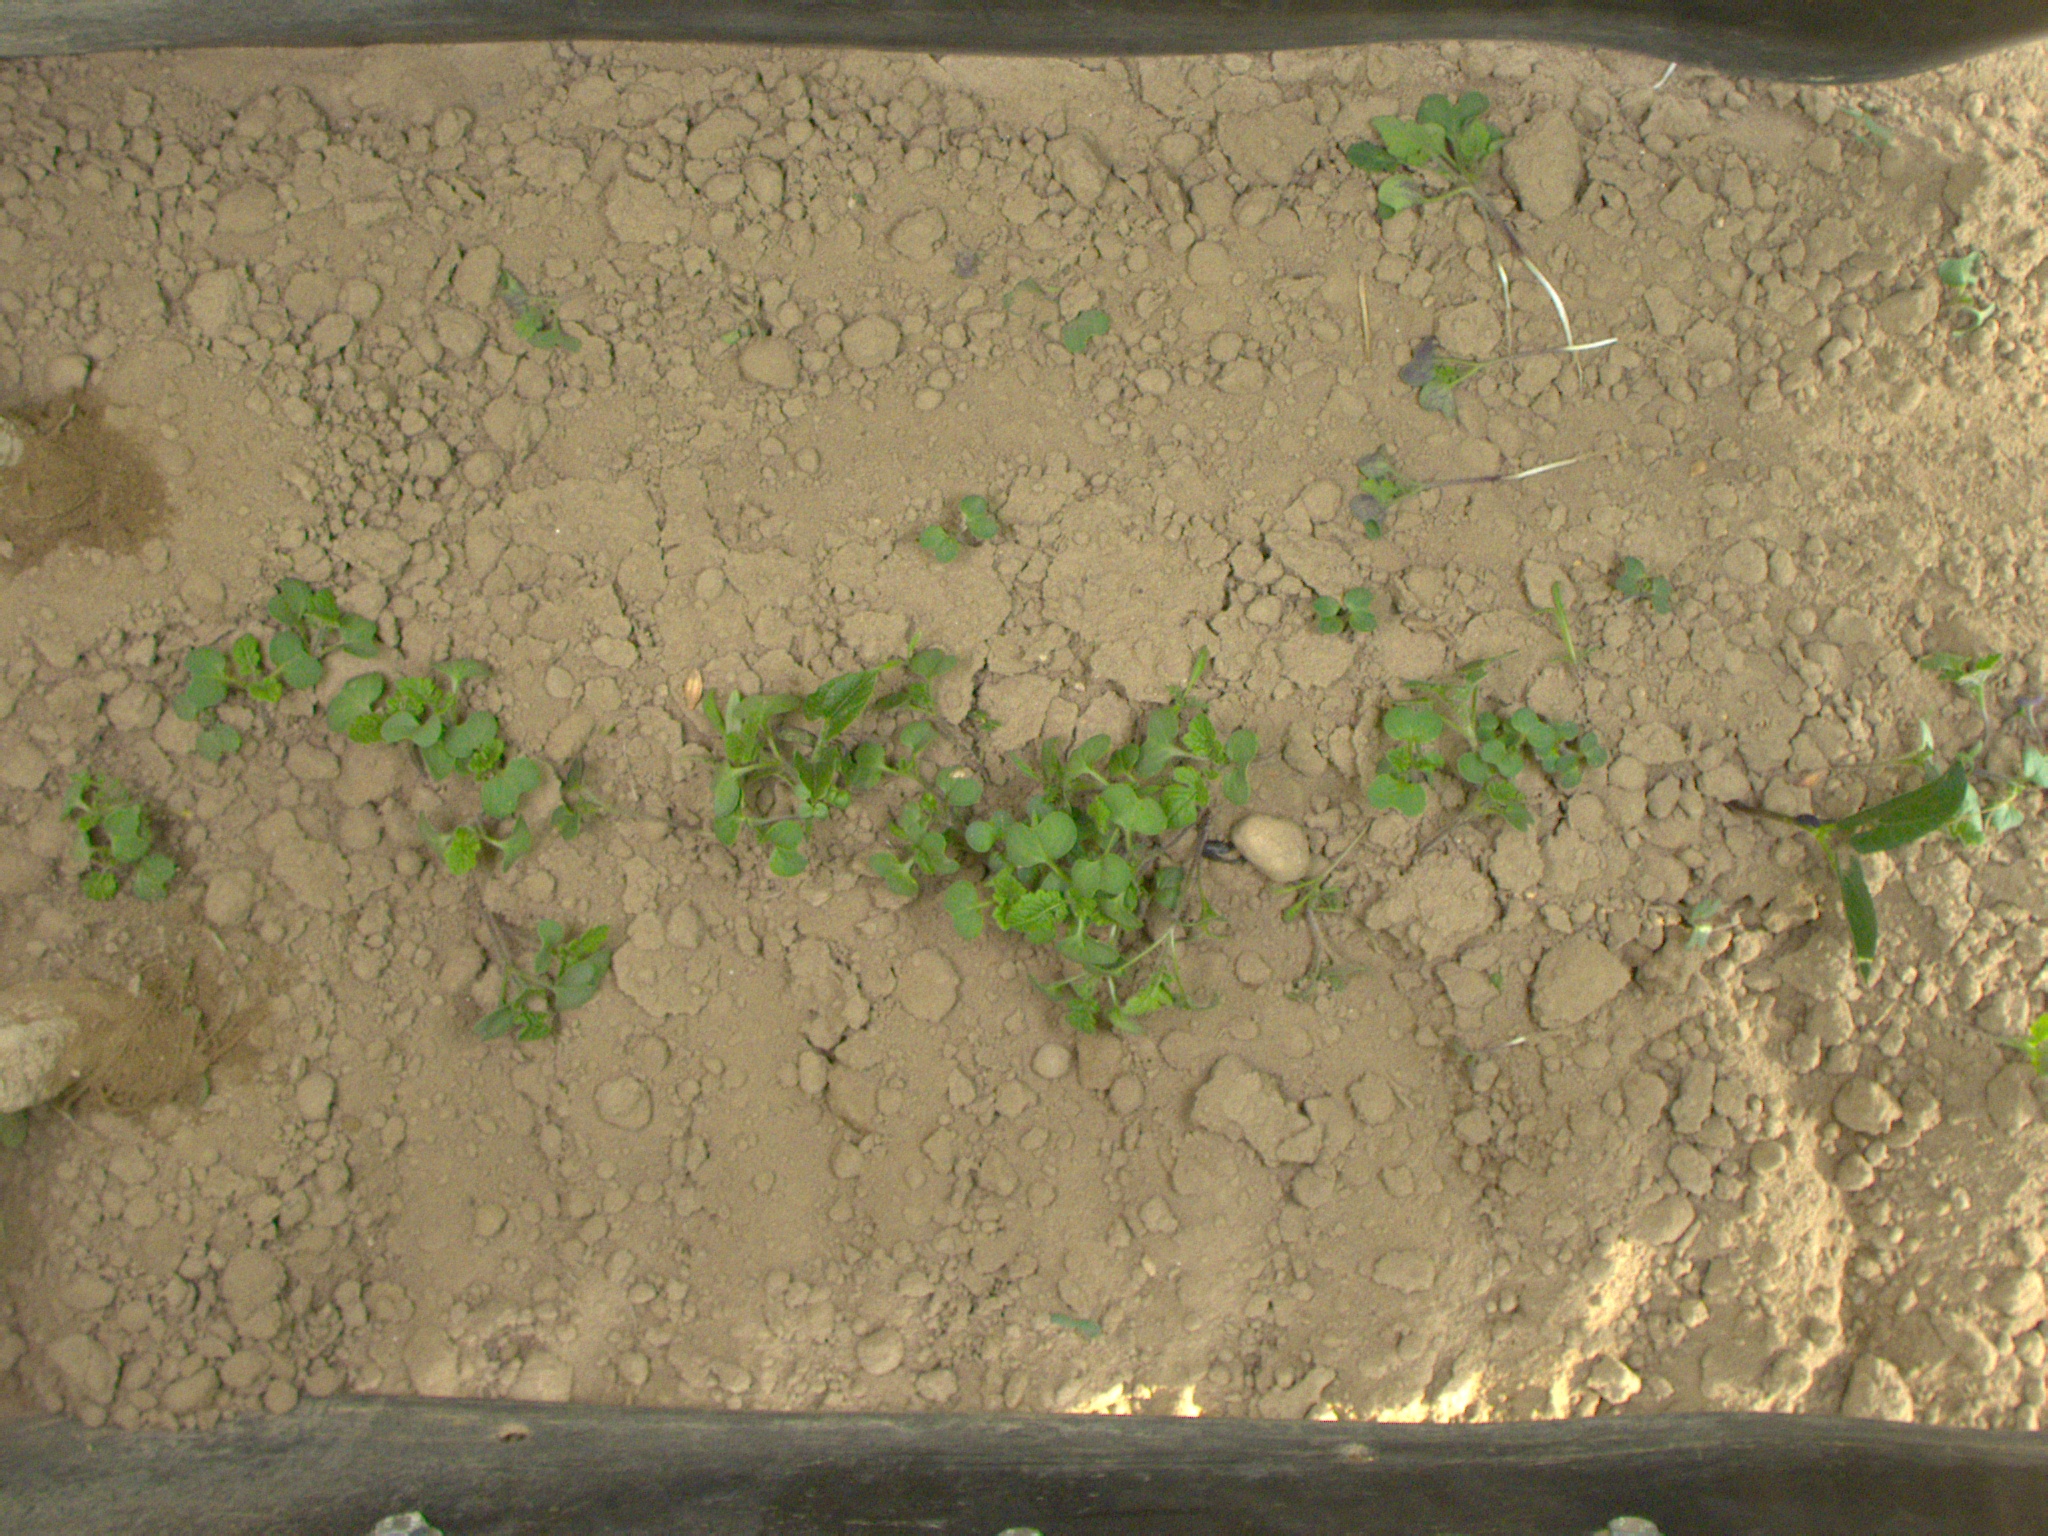
Crop: bean
Objects: bean, stem_bean, stem_bean, bean